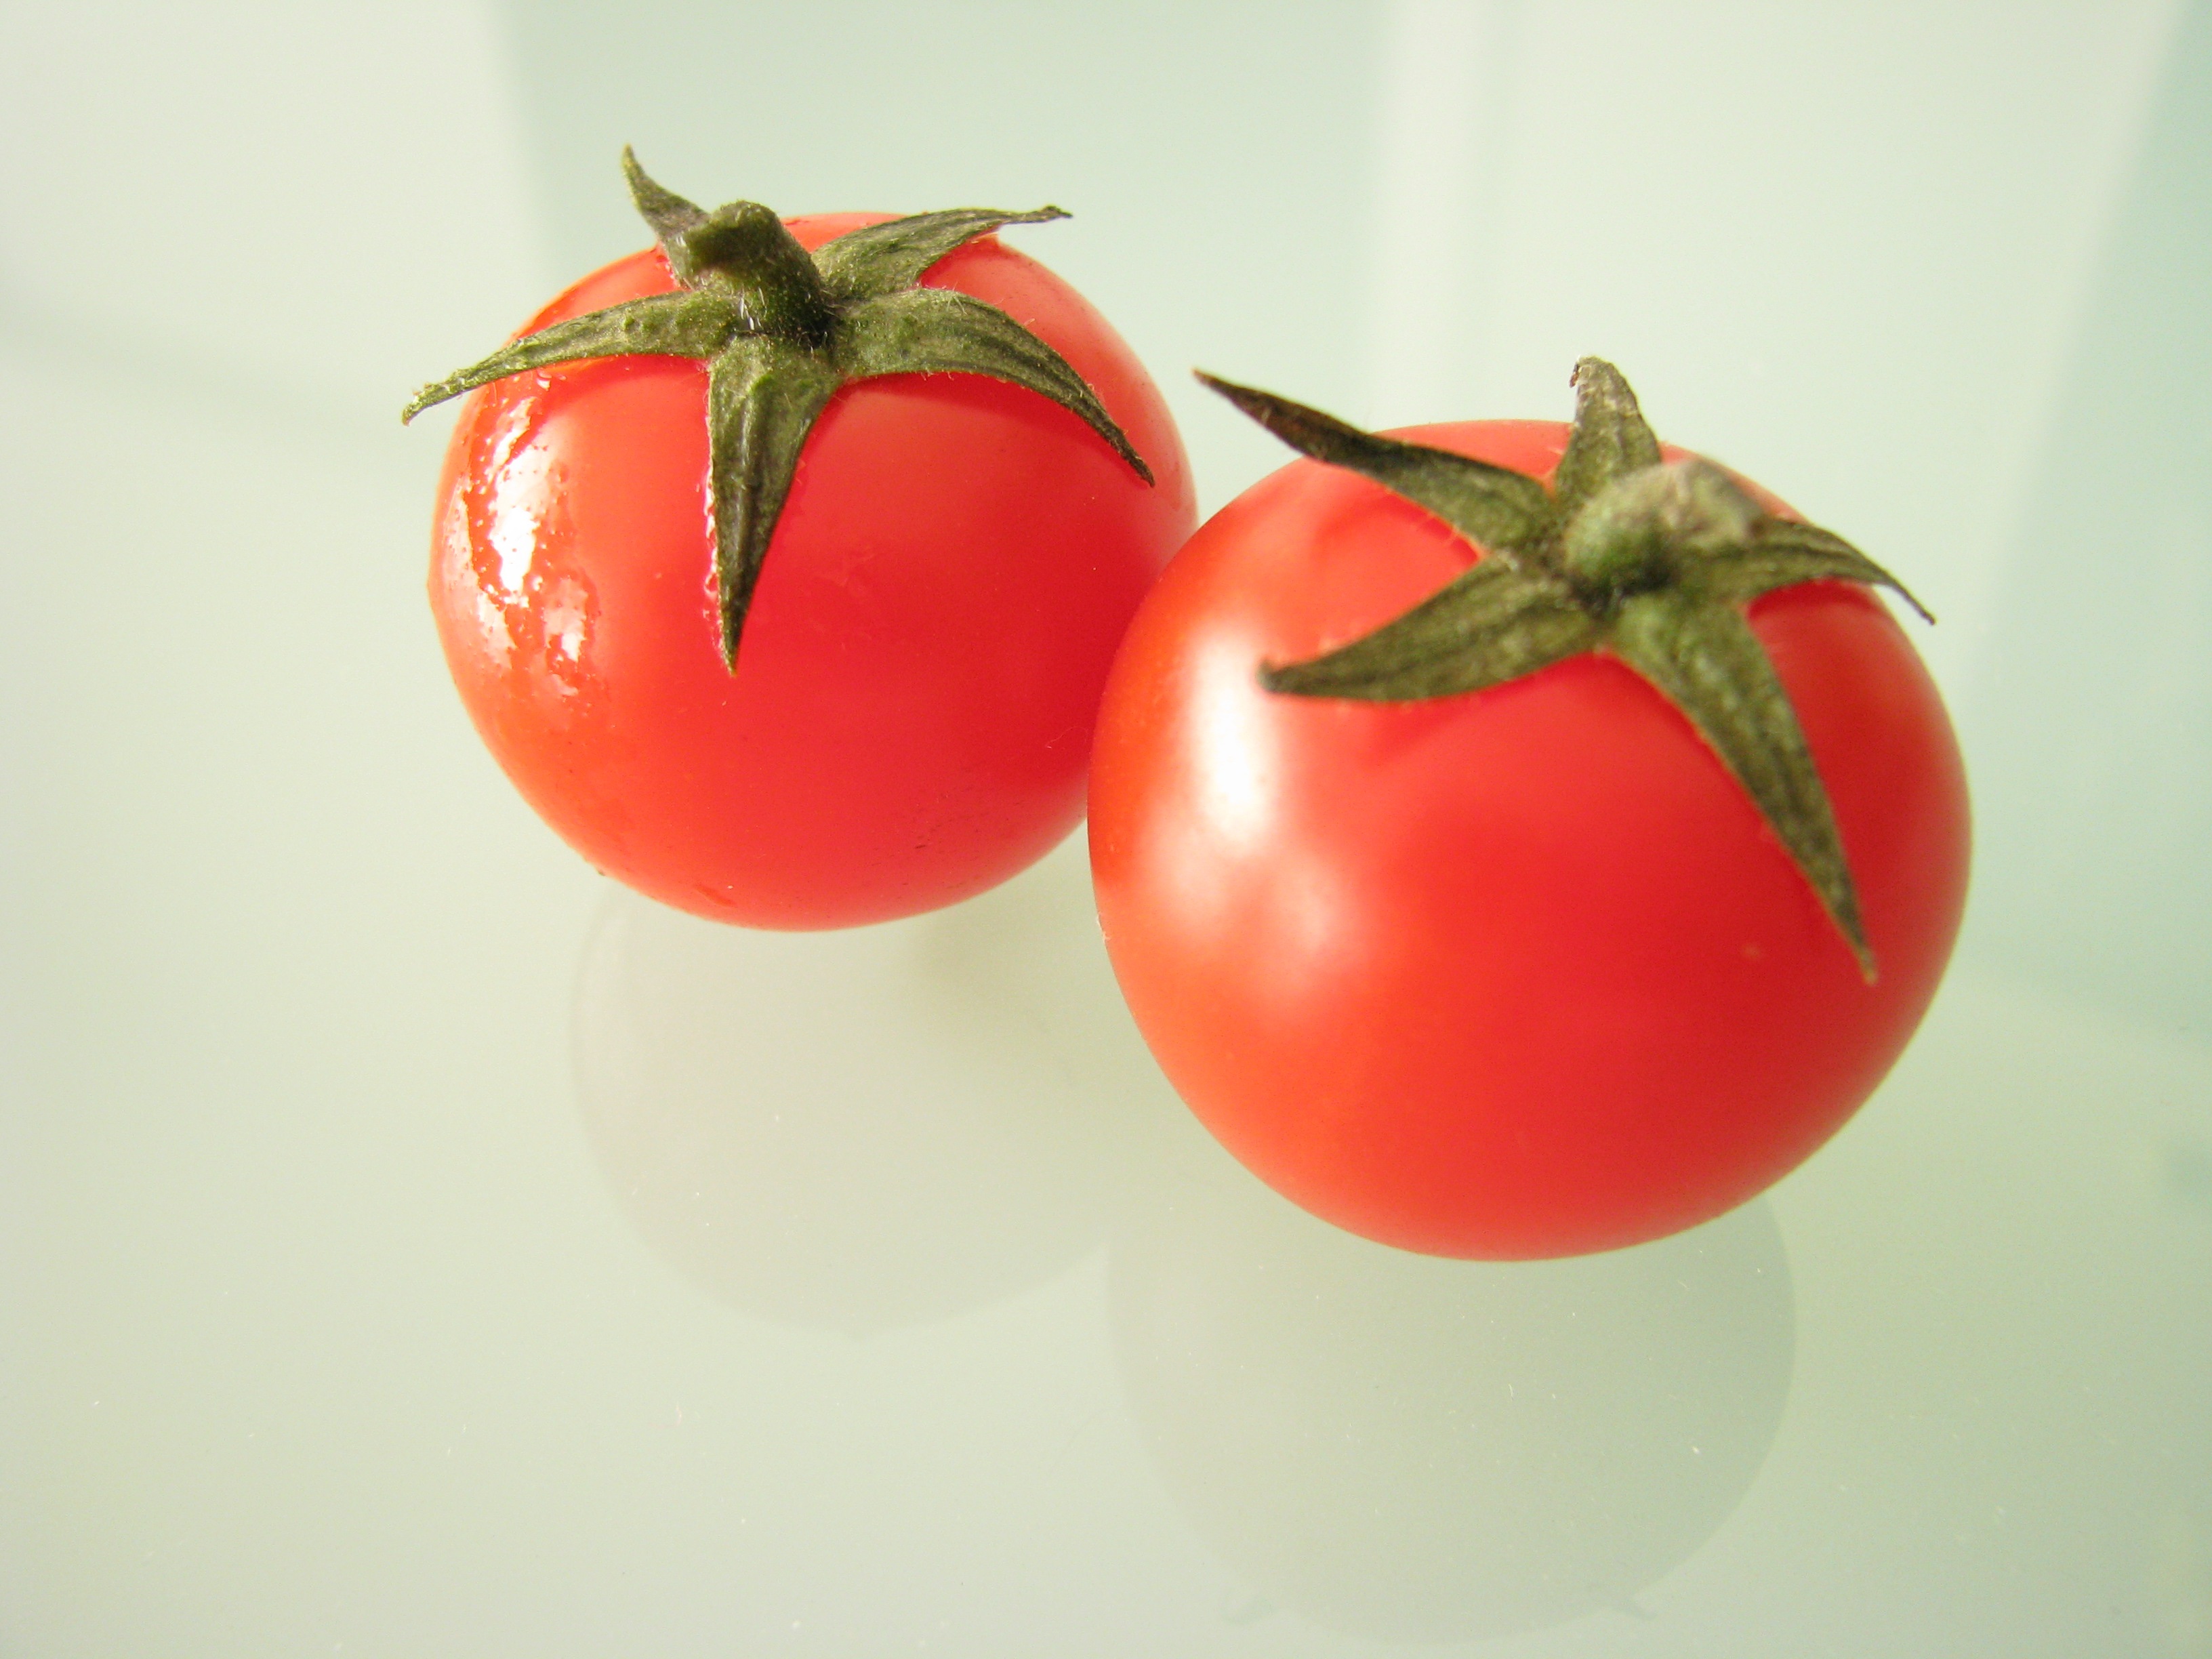
plant, fruit, flower, food, red, produce, vegetable, tomato, flowering plant, land plant, potato and tomato genus